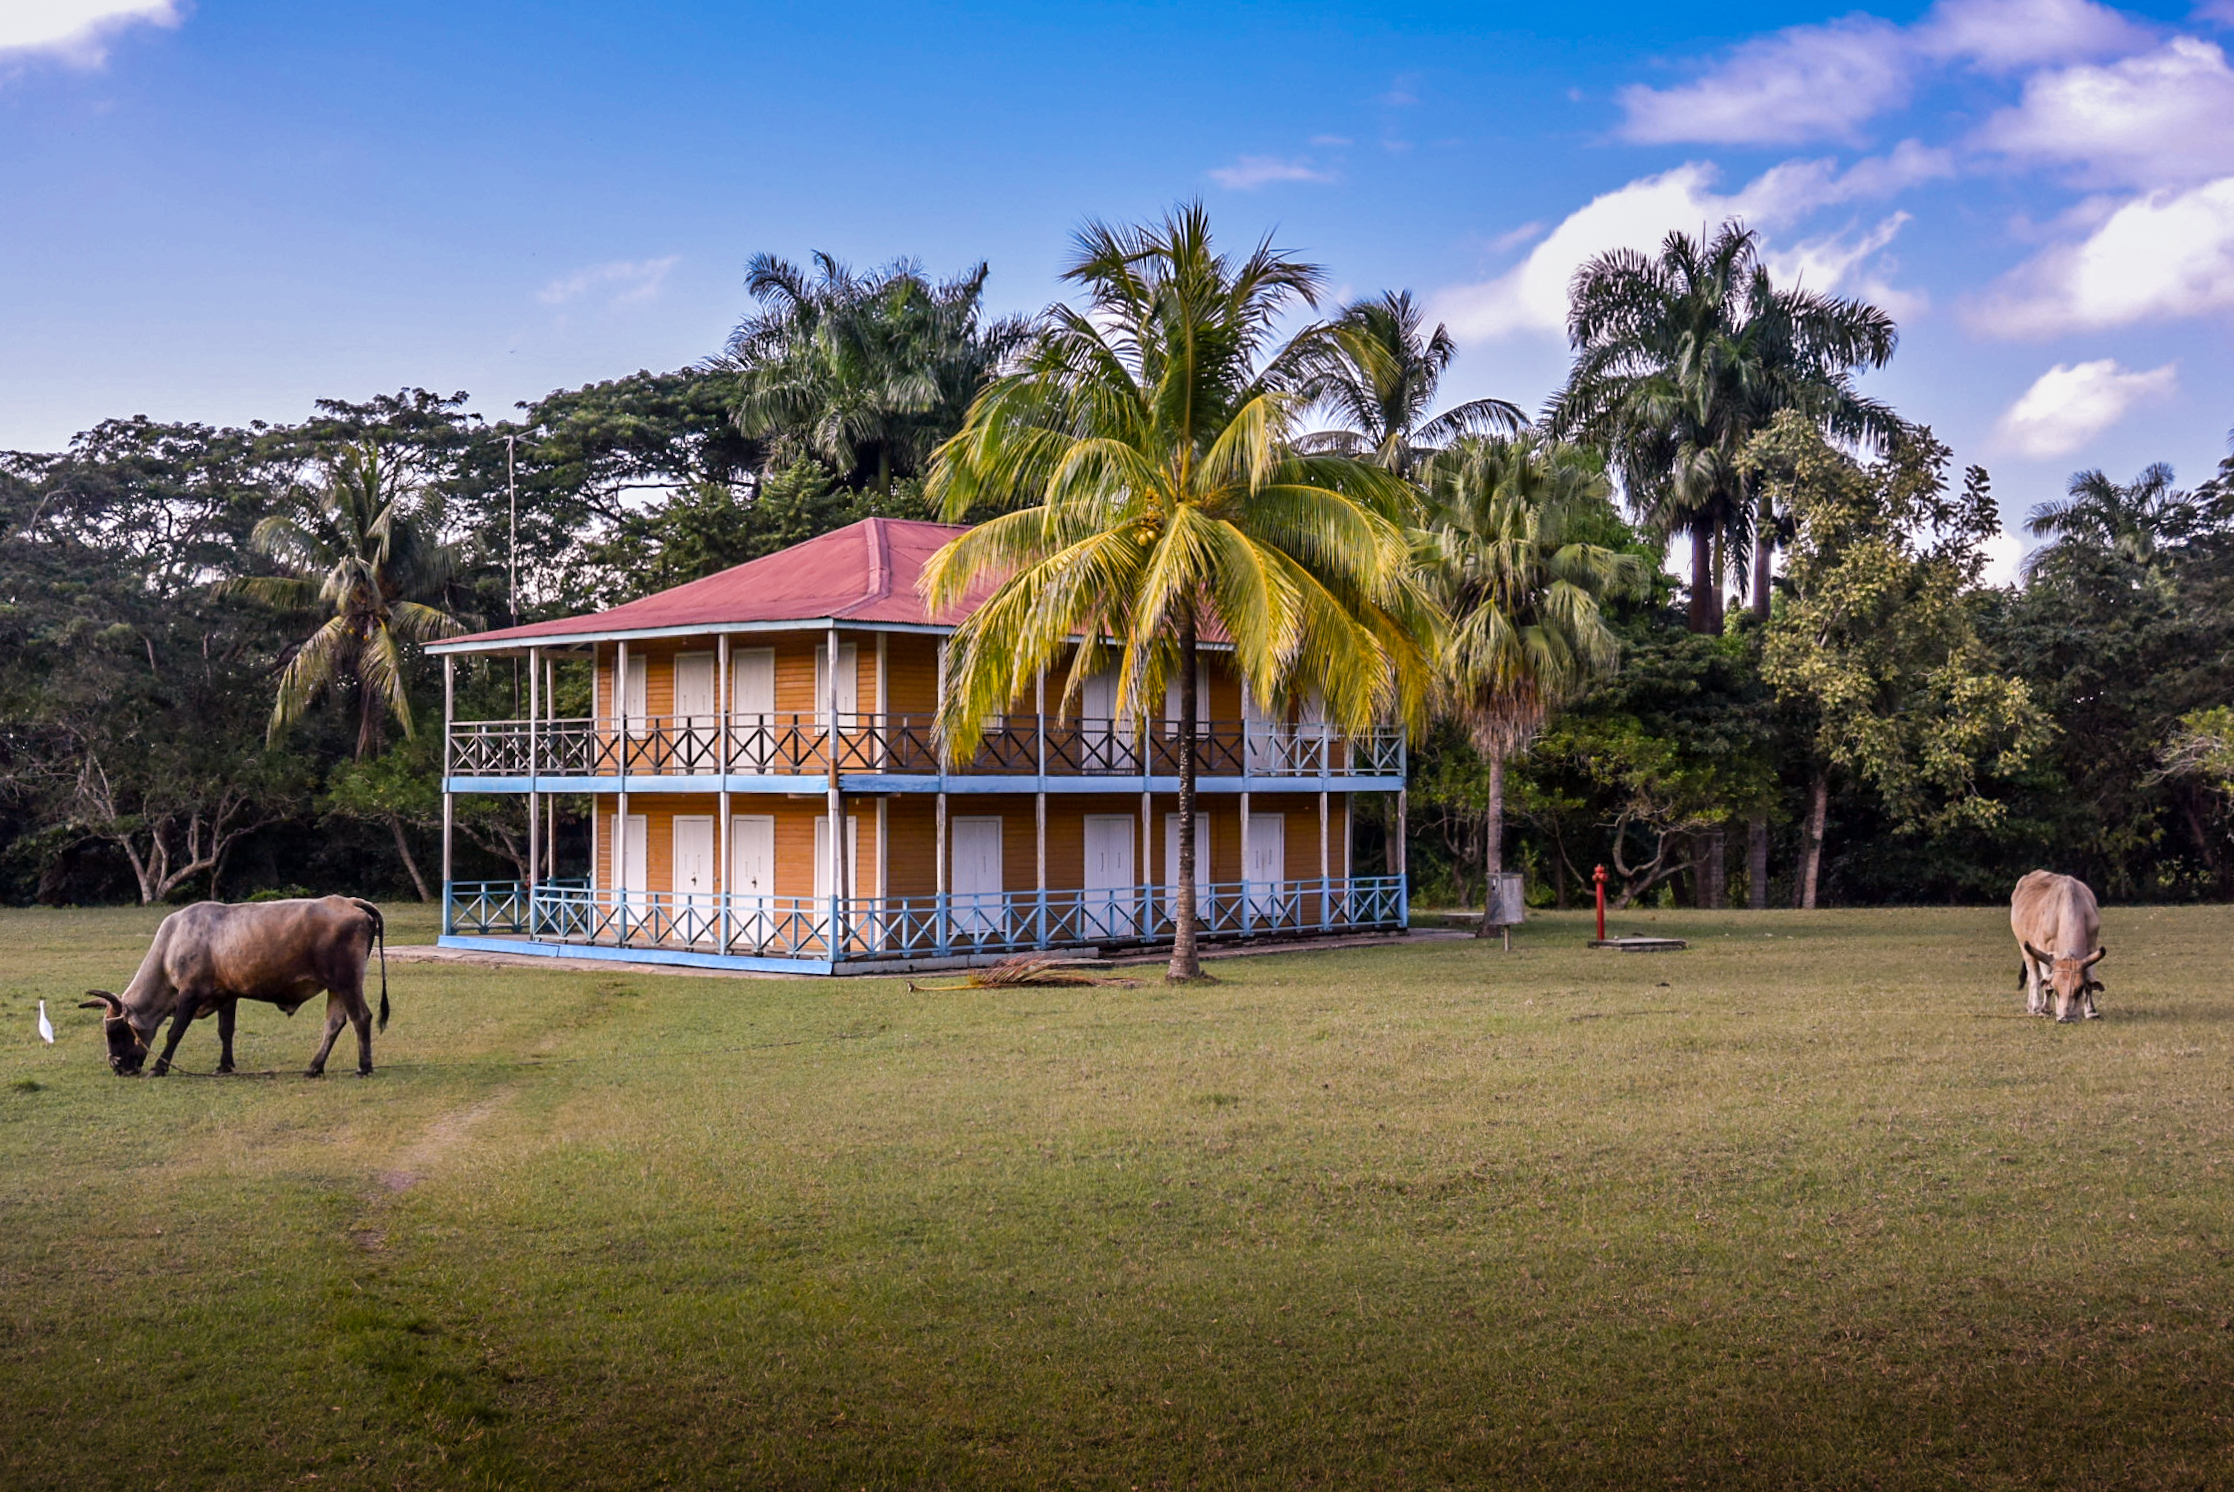
town, vacation, travel, tropical, island, tourism, cuba, resort, estate, caribbean, exotic, bulls, cuban, destination, biran